Bê Martins

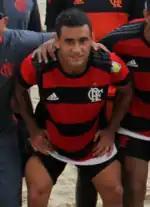
Be Martins playing for Flamengo in 2016.

Martins and his twin brother, Léo, were born in Brazil. Bê was born two minutes before his younger sibling. Aged 18, they went to play association football in Spain on the promise of a contract. However, when they arrived, an issue with their agent meant there was no club to sign for. The move was funded by their parents, but without an income the money soon ran out and the brothers found themselves broke and starving. Despite this, they stayed in Spain to attempt to recuperate the money for their parents. Eventually, they landed a contract with CD Canillas. During this time, they began the application process for Portuguese citizenship. This was possible since their paternal great-grandfather was from the country. In 2009, citizenship was achieved. Aged 21, in 2011, their contracts ended and their mother developed a health issue, and so they returned to Brazil. To maintain their fitness, they began training on the beach. Struggling to find a new football club, they started to pursue beach soccer instead, joining Vasco da Gama and soon after, Flamengo. Bê progressed somewhat quicker than his brother; after impressing for Flamengo at the 2012 Mundialito de Clubes, he was offered a role at a Russian club to which he moved. He was later followed by his twin.